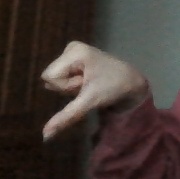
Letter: waw